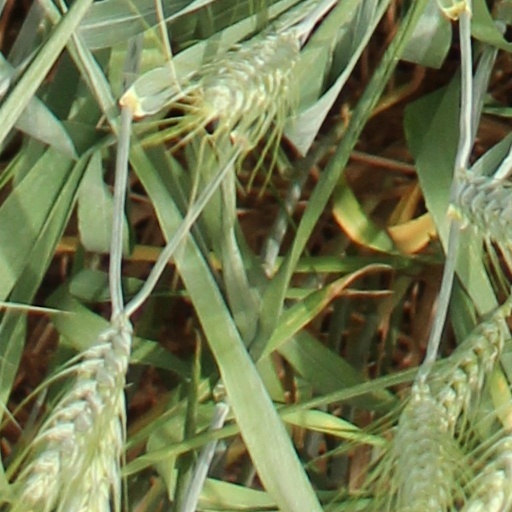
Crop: wheat